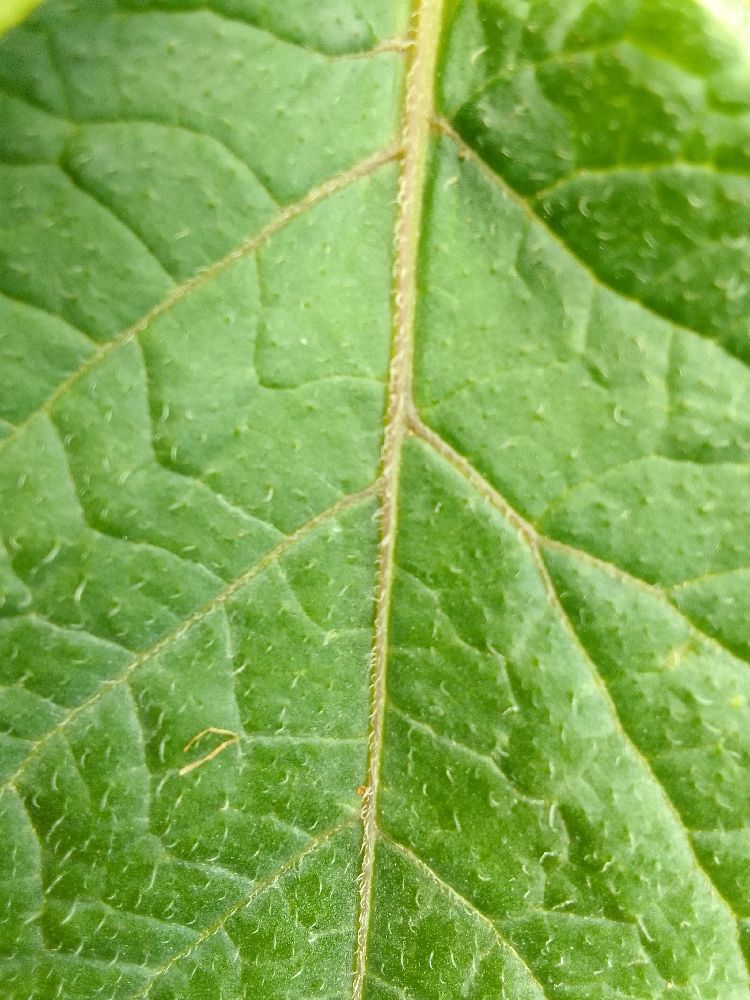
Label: Healthy